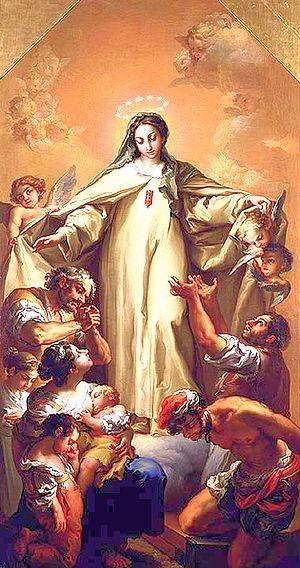
Marie-Anne de Jésus est une religieuse mercédaire déchaussée. Béatifiée en 1783 par le pape Pie VI, elle a été choisie, conjointement à saint Isidore, comme patronne de la ville de Madrid. Sa mémoire se célèbre le 17 avril.
L' ordre de Notre-Dame-de-la-Merci forment un ordre mendiant de droit pontifical. À l'origine, c'est un ordre militaire fondé pour racheter les chrétiens captifs des pirates maures et réduits en esclavage.